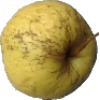
Label: golden_apple